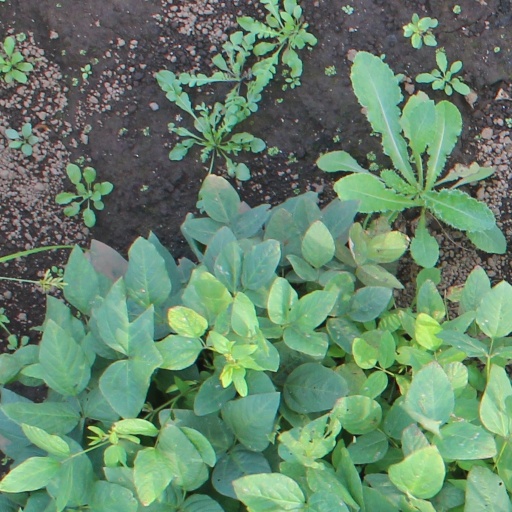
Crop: soybean